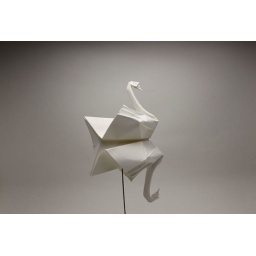
A swan in the lake